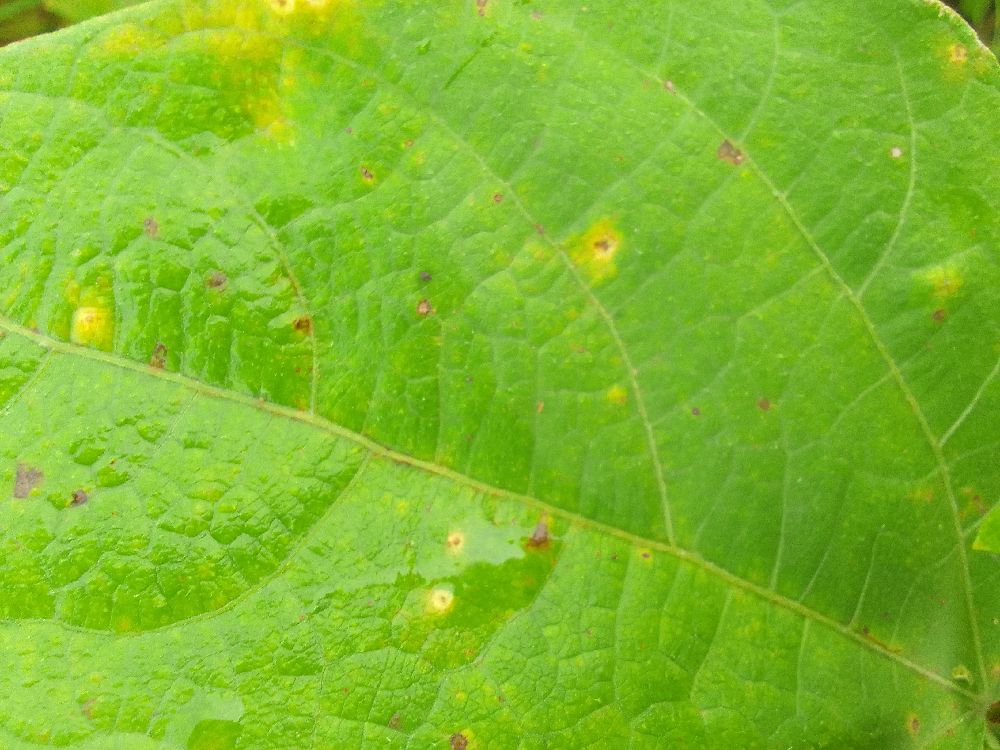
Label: rust